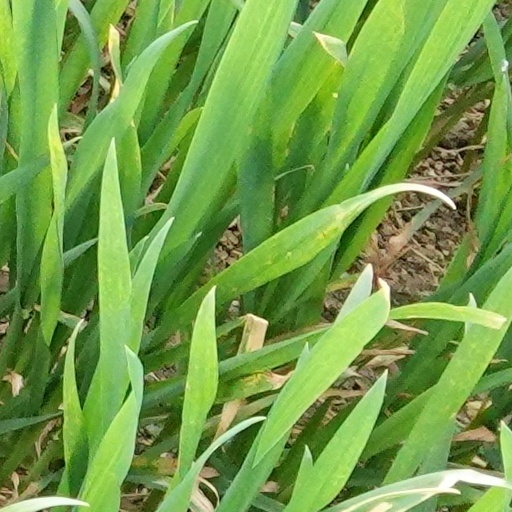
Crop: wheat